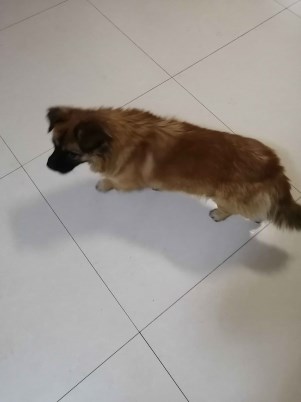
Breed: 3336-n000121-chinese_rural_dog